Yixueyuan station

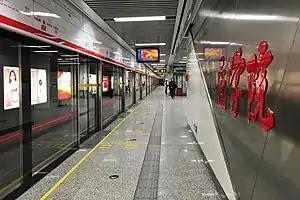

Yixueyuan is a metro station of Line 1, Line 7 and Line 10 of the Zhengzhou Metro. The station lies beneath the crossing of Zhongyuan Road and Daxue Road.